Boise greenbelt

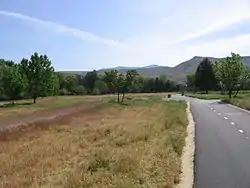
Approaching Warm Springs Golf Course and Kristin Armstrong Municipal Park, NE 2.1; Table Rock is in the background

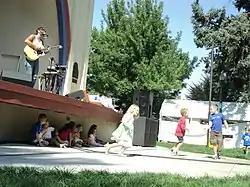
Local musician James Orr performs at the 57th Annual Art in the Park in Julia Davis Park at the Gene Harris Bandshell

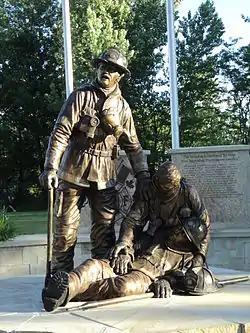
Fallen Firefighter Memorial at NW 1.0

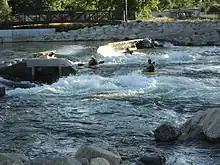
Artificial white water near NW 1.9

Approximately west of Veterans Memorial Parkway the north bank trail ends. However, two pedestrian bridges carry traffic to the south bank trail via an area known as Plantation Island. The north bank trail resumes at the Glenwood Street bridge approximately west of the first Plantation Island pedestrian bridge.